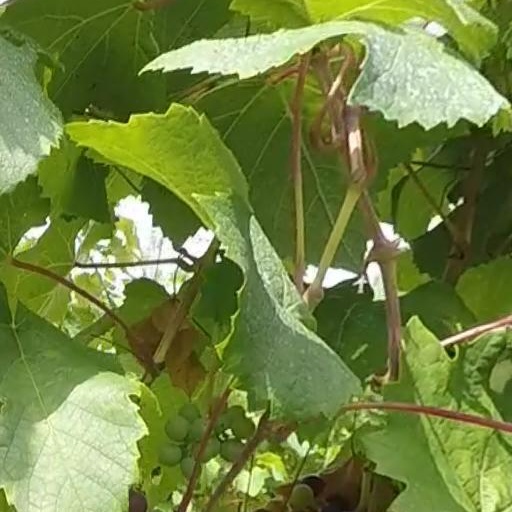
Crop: grape